Benoît Pedretti

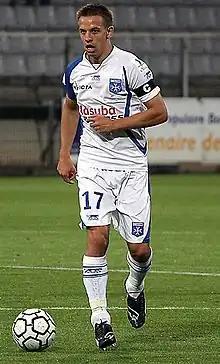
Pedretti playing for Auxerre

Benoît Pedretti (born 12 November 1980) is a French football manager and former player who is the manager of Nancy. A midfielder, he was a deep-lying playmaker well-known for his wide range of passing.